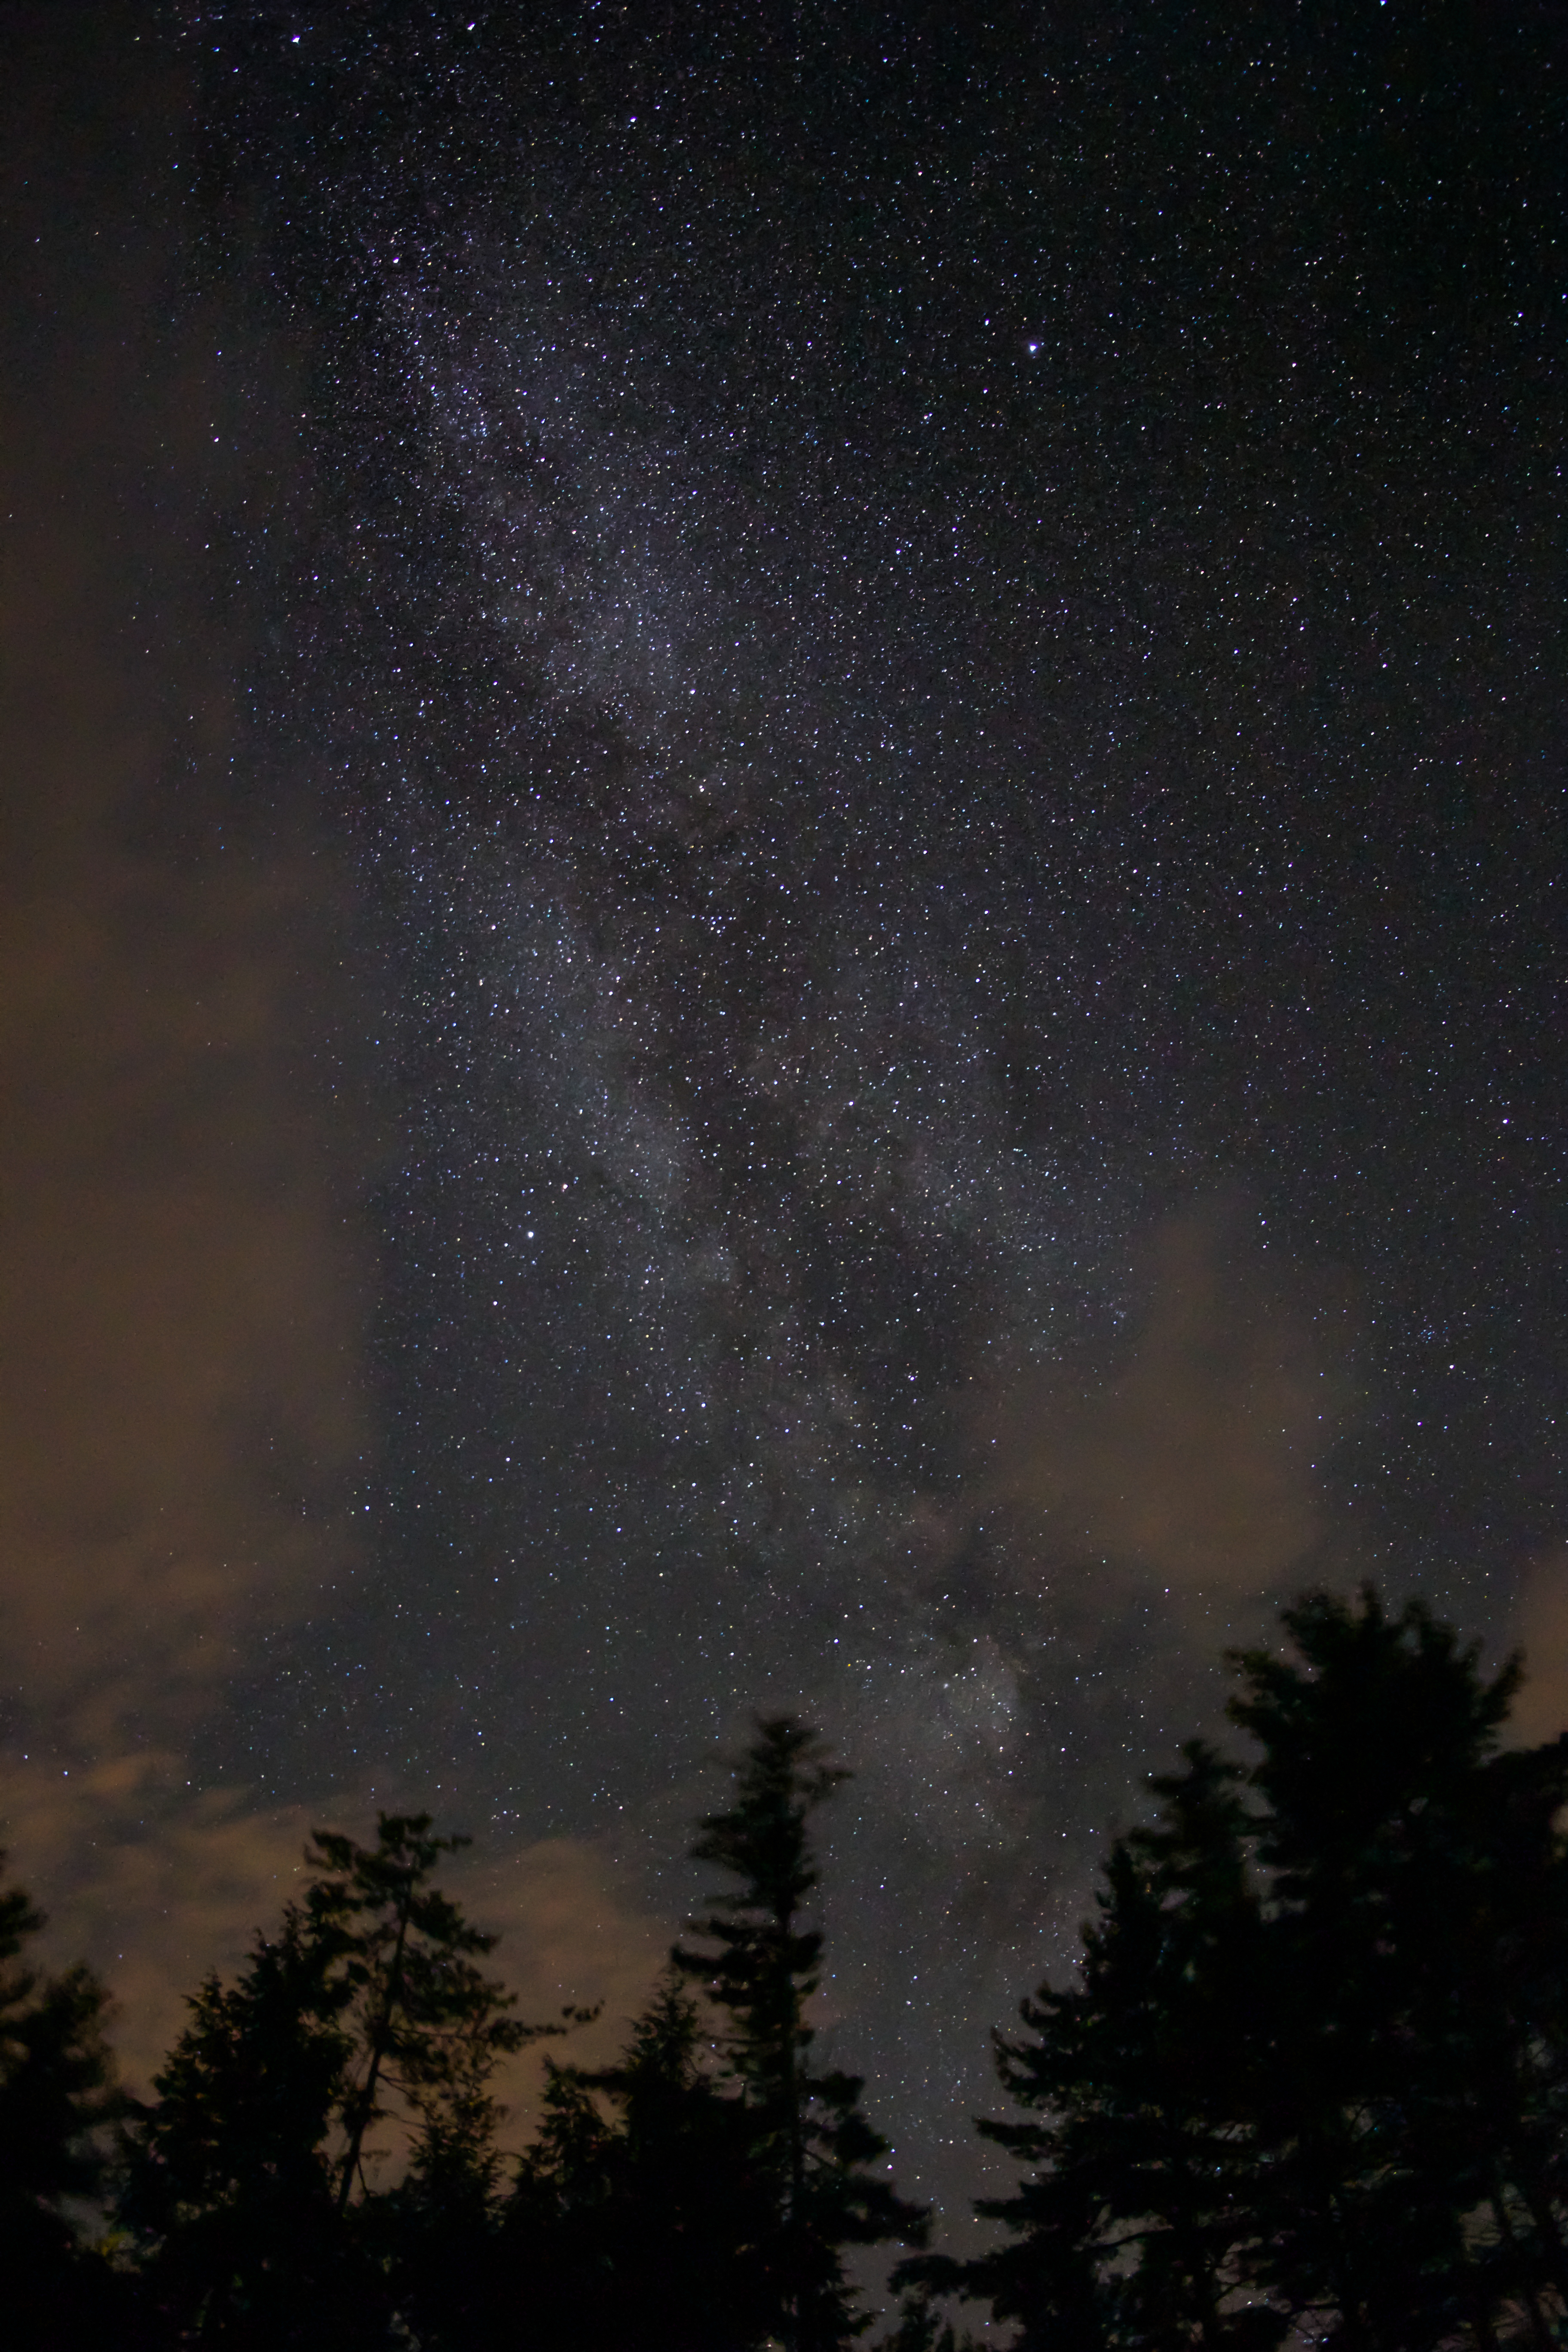
sky, night, star, milky way, atmosphere, darkness, galaxy, trees, astronomy, stars, starry sky, midnight, low angle shot, astronomical object, spiral galaxy